Chemical specificity

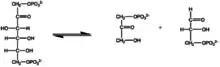
A reaction that illustrates an enzyme cleaving a specific bond of the reactant in order to create two products

Bond specificity, unlike group specificity, recognizes particular chemical bond types. This differs from group specificity, as it is not reliant on the presence of particular functional groups in order to catalyze a particular reaction, but rather a certain bond type (for example, a peptide bond).